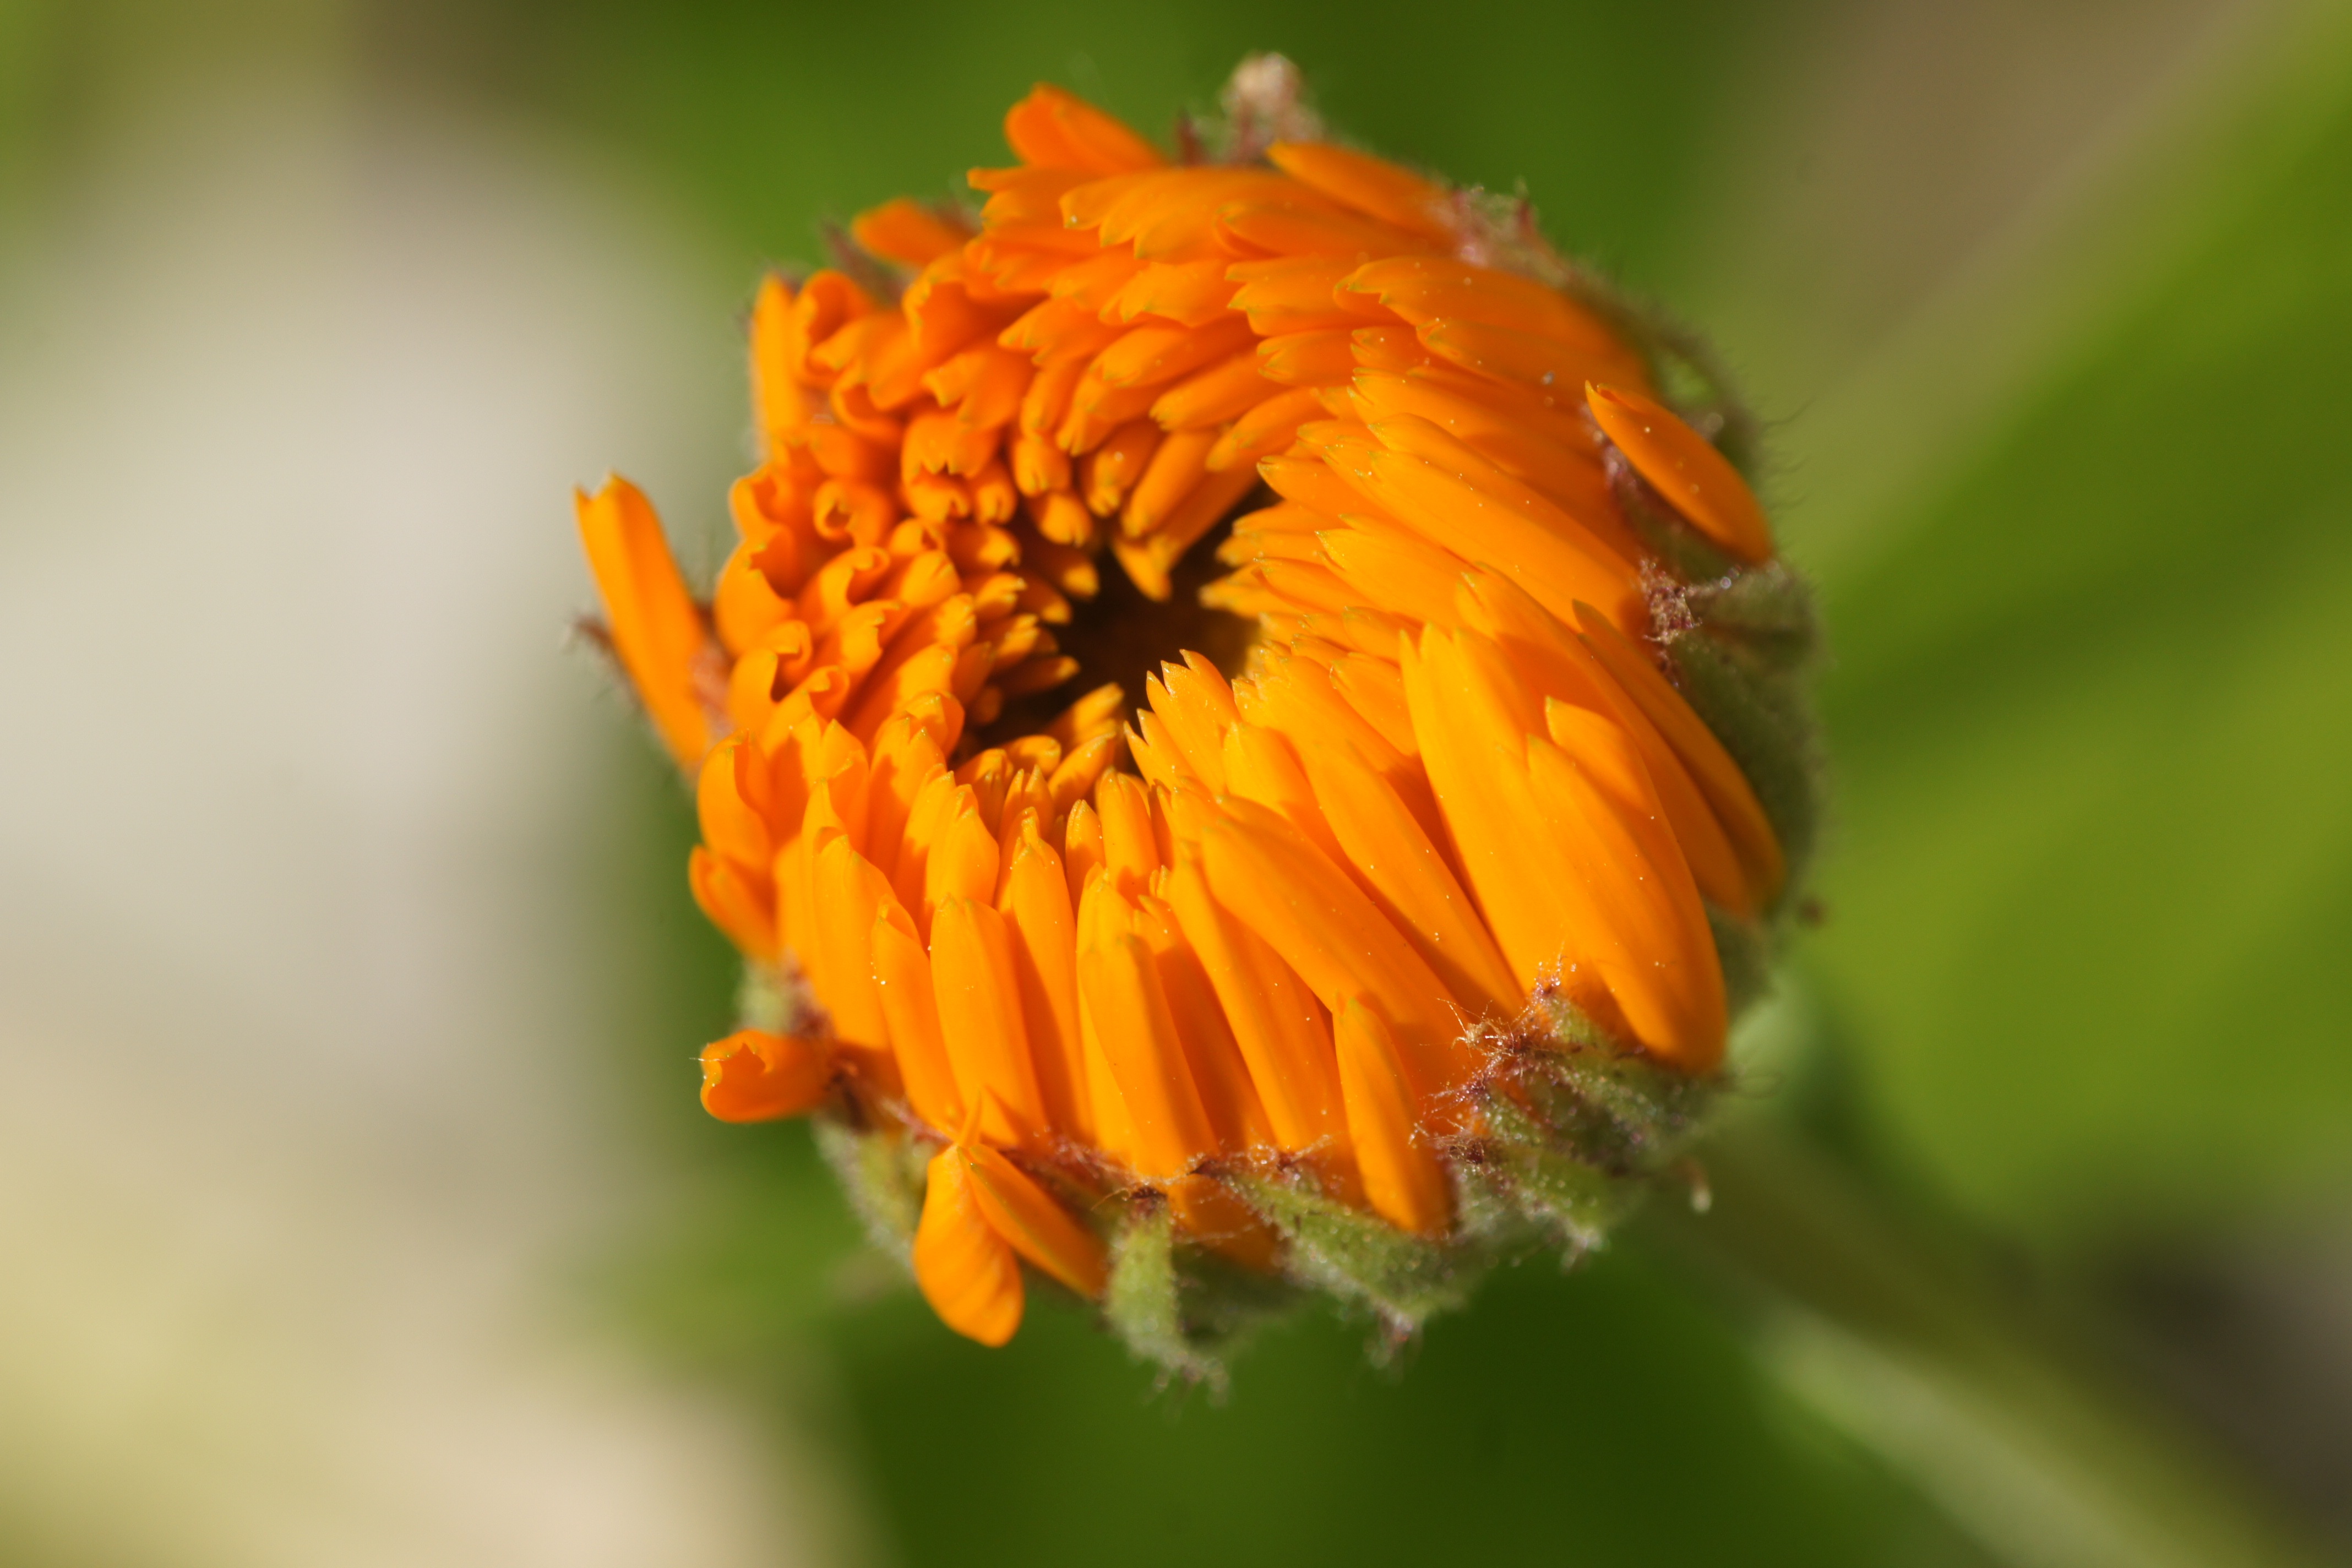
nature, blossom, plant, photography, flower, petal, bloom, orange, pollen, herb, insect, botany, yellow, flora, fauna, wildflower, close up, gardening, nectar, marigold, macro photography, flowering plant, daisy family, calendula, calendula officinalis, plant stem, land plant